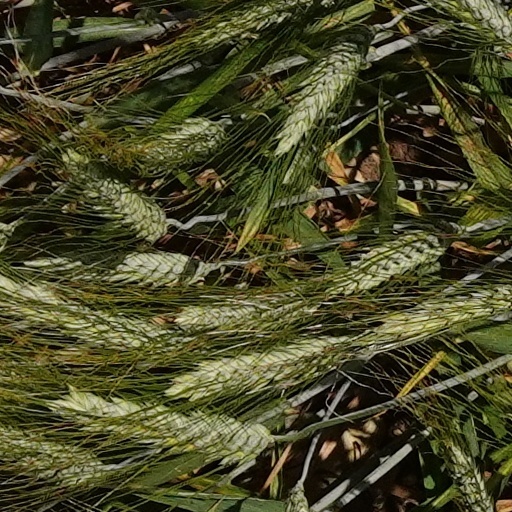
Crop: wheat